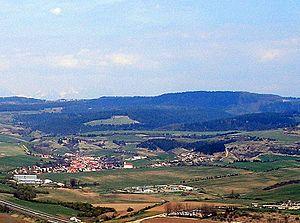
Ordzovany est un village de Slovaquie situé dans la région de Prešov.